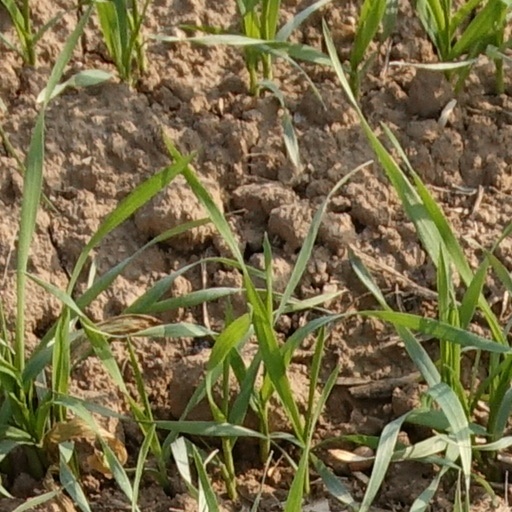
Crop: wheat